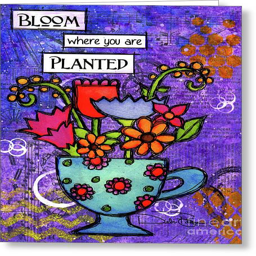
greeting card featuring person by person